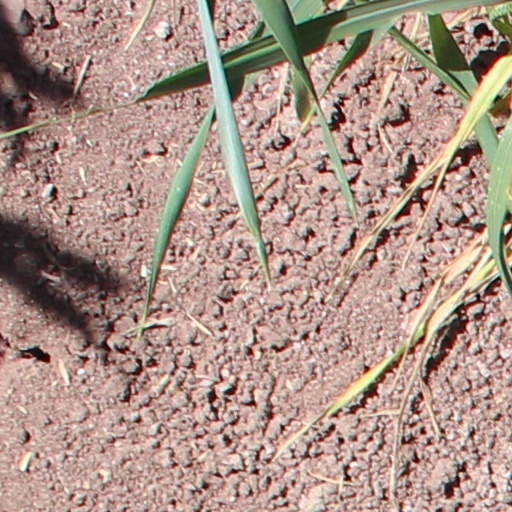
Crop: wheat